Kent Burying Ground

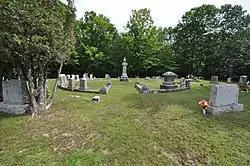

Kent Burying Ground is a historic cemetery at the corner of Fayette Corner Road and Oak Hill Road in Fayette, Maine. Established in 1880 by Elias Kent, it is unusual for its layout of concentric rings around a central monument, only known in one other cemetery in the state, the Wing Family Cemetery in nearby Wayne. The cemetery was listed on the National Register of Historic Places in 2008.